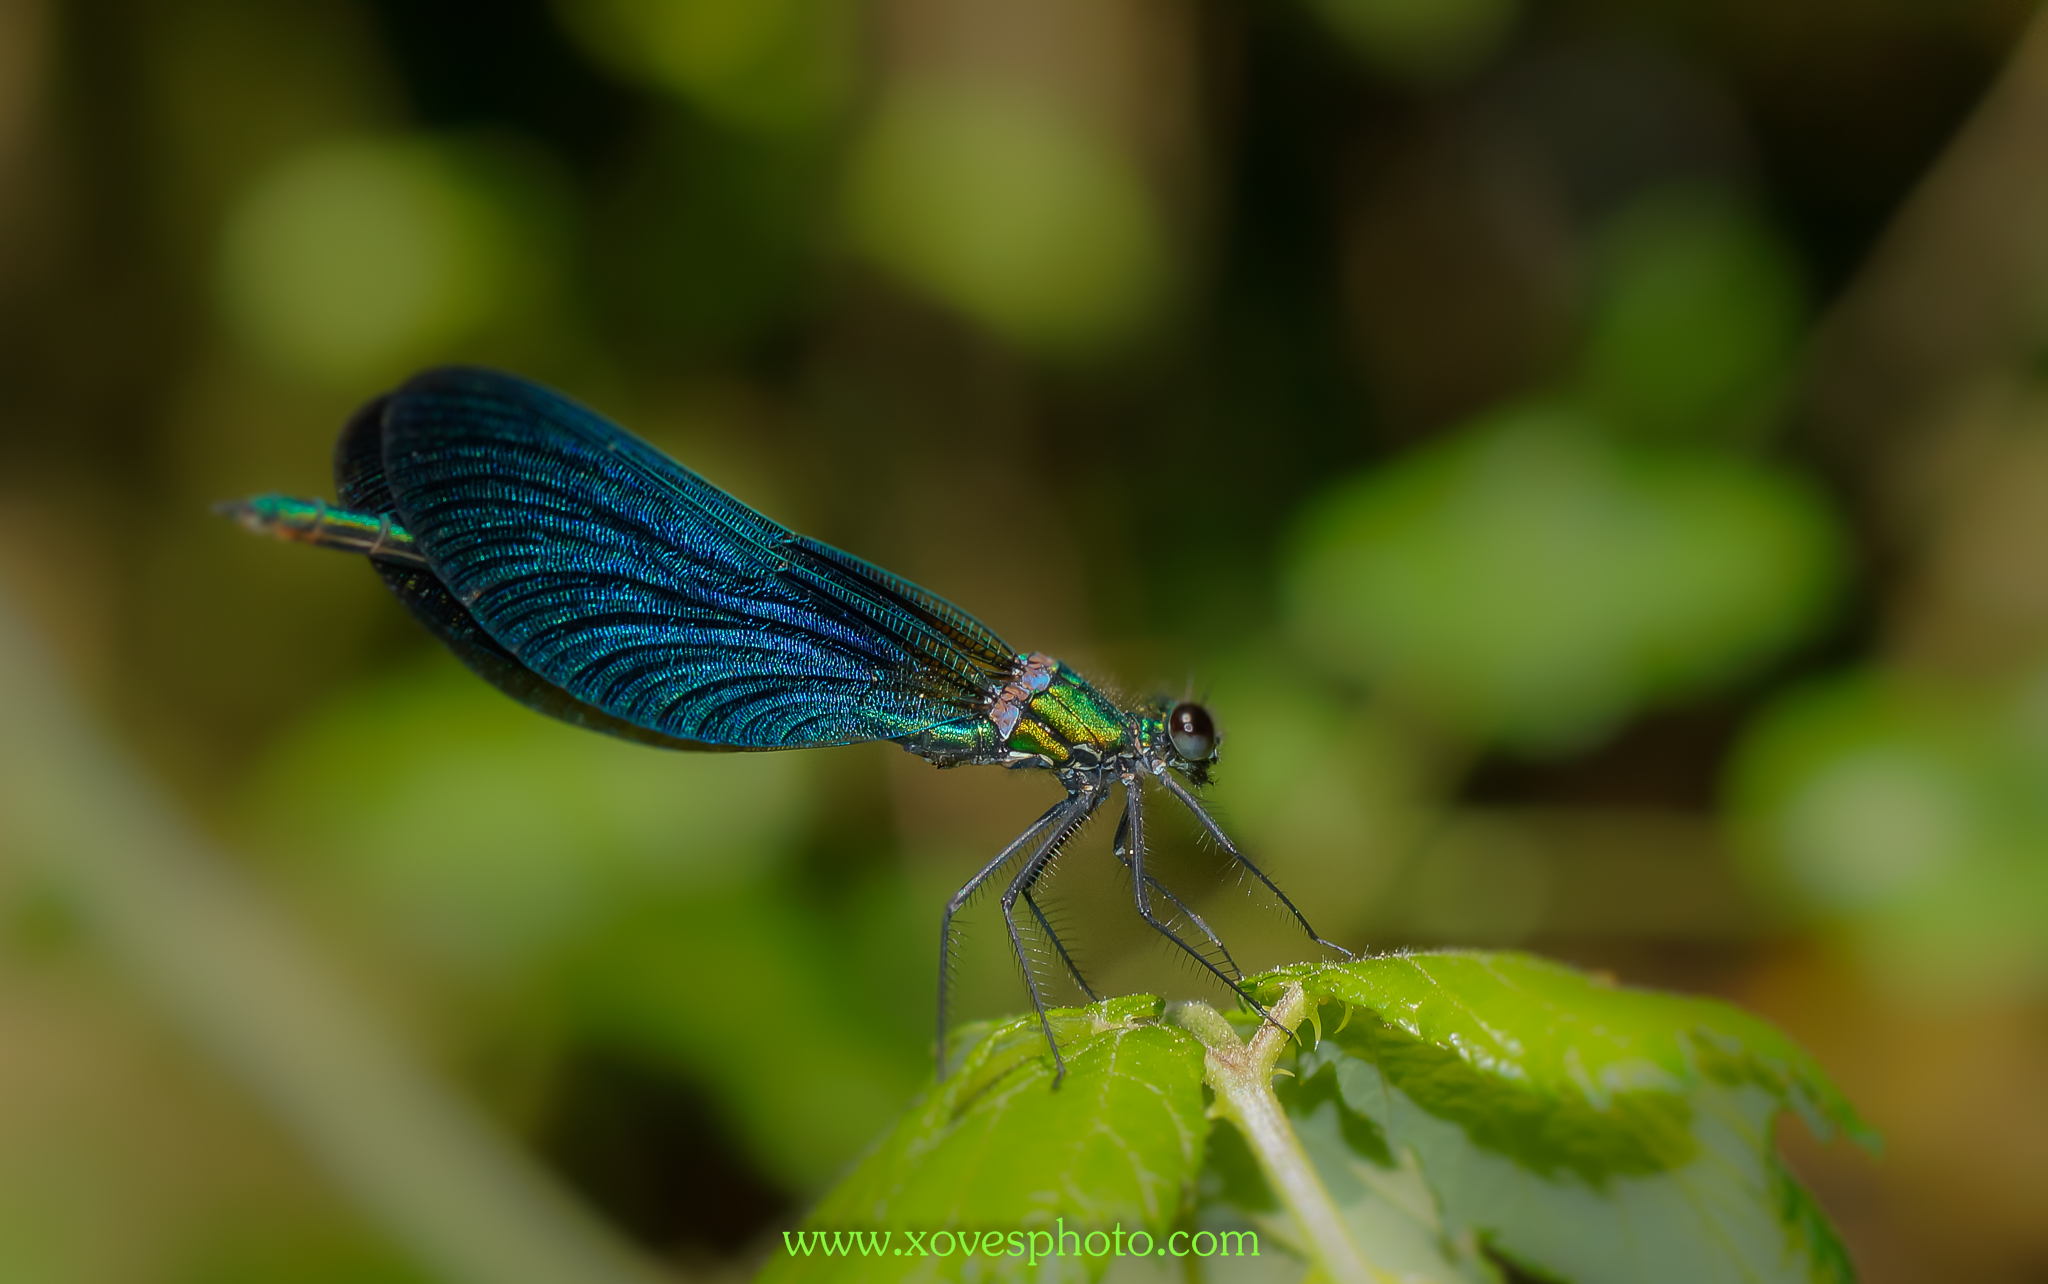
nature, wing, photography, leaf, flower, wildlife, green, insect, macro, botany, flora, fauna, invertebrate, close up, 100mm, animals, dragonfly, naturaleza, a77, damselfly, ggl1, gaby1, xovesphoto, animales, sonya77, minolta100mm, gphoto, libelula, macro photography, plant stem, dragonflies and damseflies